Belle Époque

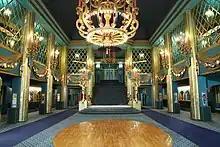
Grand foyer of the Folies Bergère cabaret

Two devastating world wars and their aftermath made the Belle Époque appear to be a time of "joie de vivre" (joy of living) in contrast to 20th-century hardships. It was also a period of stability that France enjoyed after the tumult of the early years of the Third Republic, featuring defeat in the Franco-Prussian War, the uprising of the Paris Commune, and the fall of General Georges Ernest Boulanger. The defeat of Boulanger, and the celebrations tied to the 1889 World's Fair in Paris, launched an era of optimism and affluence. French imperialism was in its prime. It was a cultural center of global influence; its educational, scientific and medical institutions were at the leading edge of Europe.